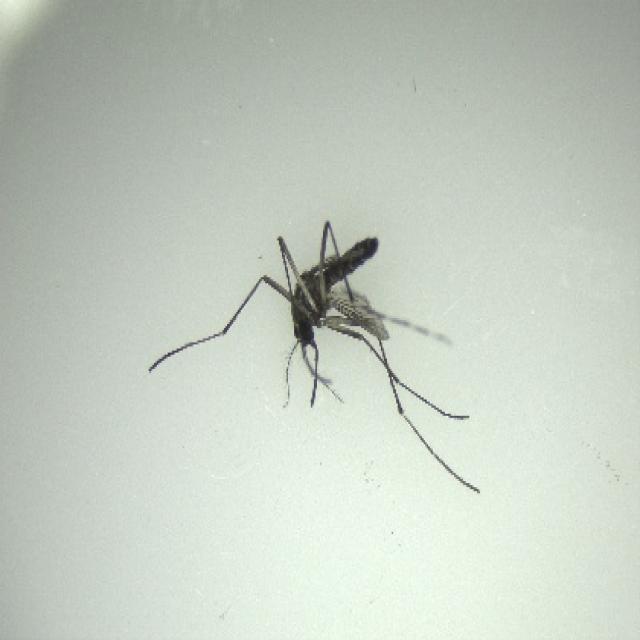
Species: aedes_albopictus